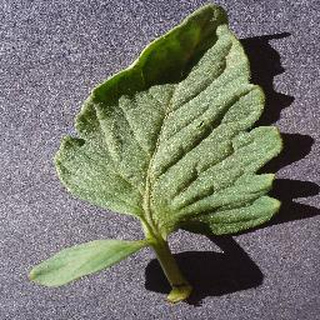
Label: healthy_tomato